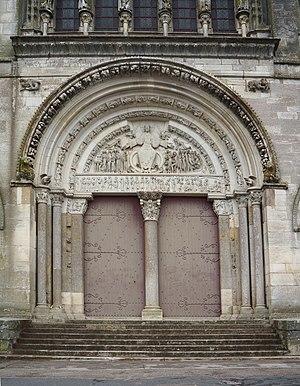
Tympan (externe) de la Basilique Sainte-Marie-Madeleine_de_Vézelay, Vézelay Yonne, Bourgogne, France This building is classé au titre des Monuments Historiques. It is indexed in the Base Mérimée, a database of architectural heritage maintained by the French Ministry of Culture,